Demi-Gods and Semi-Devils

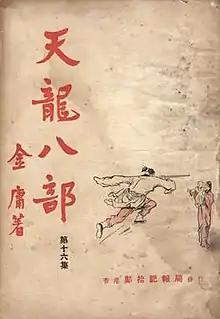
Volume 16 of an early edition of "Demi-Gods and Semi-Devils"

Demi-Gods and Semi-Devils is a wuxia novel by Jin Yong (Louis Cha). It was first serialised concurrently from 3 September 1963 to 27 May 1966 in the newspapers "Ming Pao" in Hong Kong and "Nanyang Siang Pau" in Singapore. It has been adapted into films and television series in Hong Kong, Taiwan and Mainland China numerous times since the 1970s. Set in 11th-century China, the plot is made up of separate yet intertwining storylines revolving around three protagonists – Qiao Feng, Duan Yu and Xuzhu – and other characters from various empires (Song, Liao, Dali, Western Xia and Tibet) and martial arts sects. The novel examines the cause and effect that form and break the inherent bonds underlying each major character's struggles on five uniquely corresponding levels: self, family, society, ethnic group, and country (dominion).